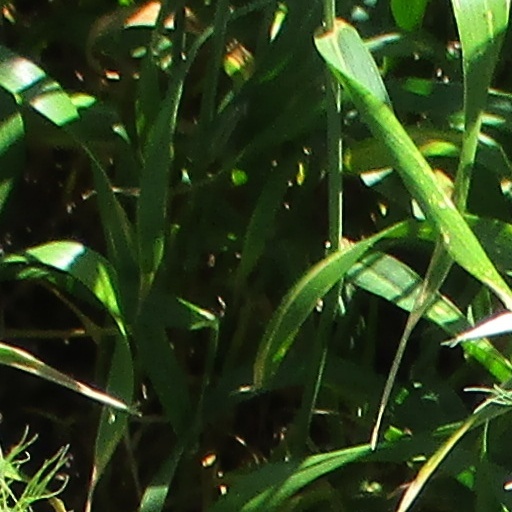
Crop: wheat